Dănilă Prepeleac

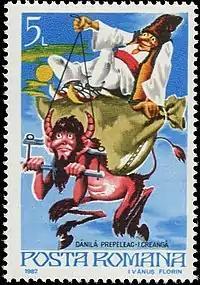
Romanian stamp depicting Dănilă Prepeleac

Noted among samples of 19th century Romanian humor, "Dănilă Prepeleac" earned critical attention for its creative language, the defining traits of its main characters, and echoes of larger themes found throughout European folklore. It also inspired works in other media, such as a 1996 film by Moldovan director Tudor Tătaru.